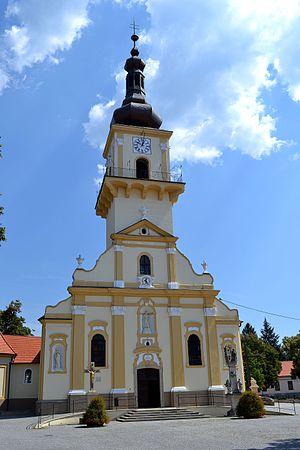
Stupava (okres Malacky)
Stupava er en by i det vestlige Slovakiet. Byen ligger i regionen Bratislava. Den ligger kun 18 kilometer fra den slovakiske hovedstad Bratislava. Byen har et areal på 67,5 km² og en befolkning på indbyggere.